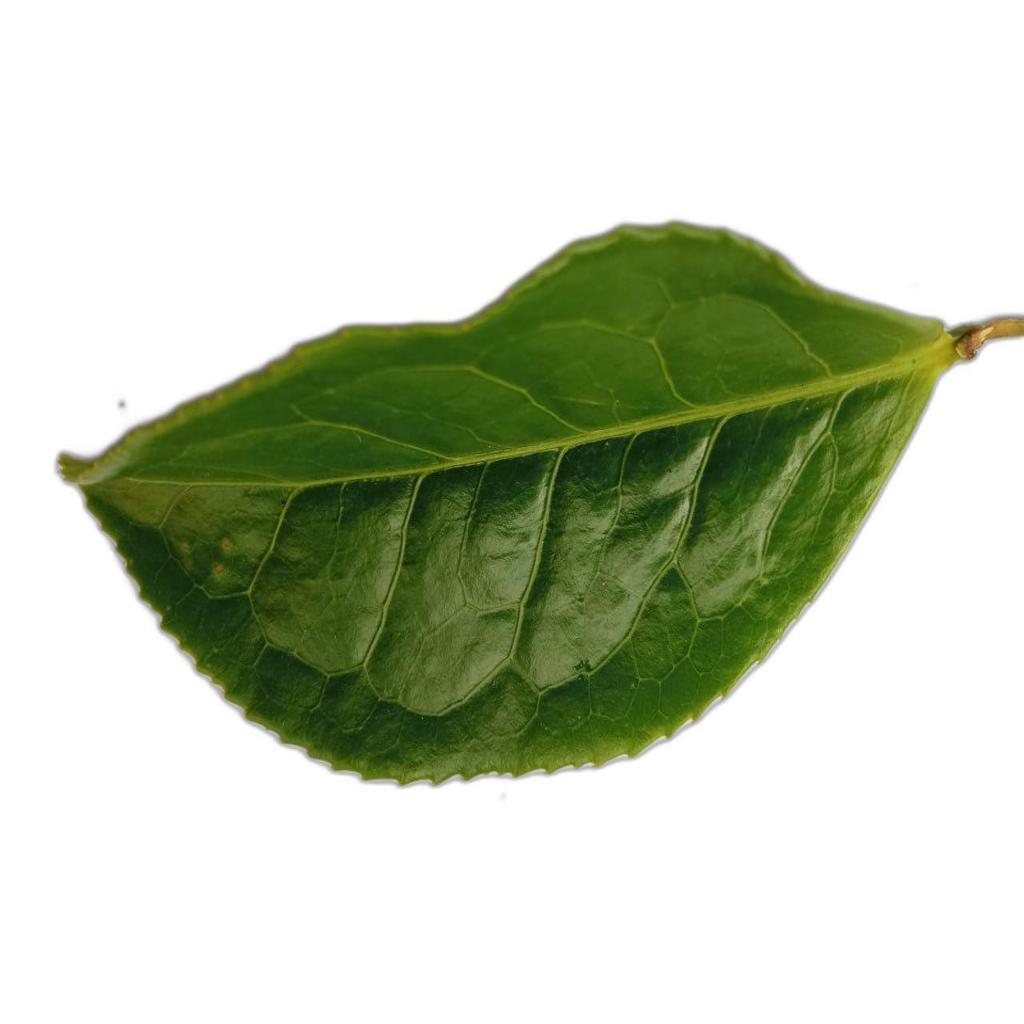
Label: Healthy